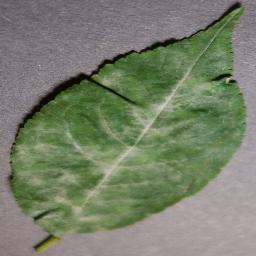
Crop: cherry
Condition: (including_sour)_powdery_mildew